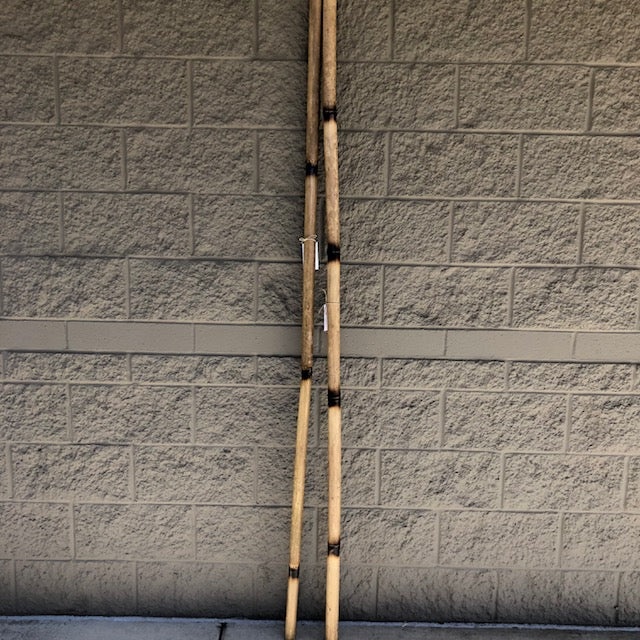
Ti1363
Bamboo Pole
Brand: TI
Category: Home & Garden > Decor > Window Treatment Accessories > Curtain & Drape Rods